Internationale Walter Benjamin Gesellschaft

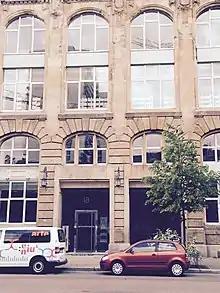
Site of the new International Walter Benjamin Society, Schützenstraße No 18, Berlin

A globally orientated discourse has been launched by a new International Walter Benjamin Society in Berlin in 2000. It wishes to bring together "scientists and interested readers from all over the world" and organizes "large conferences every two years to Walter Benjamin, and related topics"